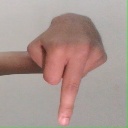
अक्षर: प